National Institute of Technology, Silchar

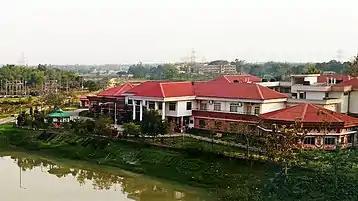

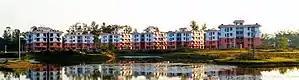

Under the constitution of the National Institutes of Technology Act 2007, the President of India is the visitor to the institute. The authorities of the institute are the board of governors and the Senate. The board is headed by the chairperson, who is appointed by the visitor. The director, who is appointed by the visitor, looks after the day-to-day running of the institute. The board of governors has nominees of the Central Government, the State Government, the NIT Council and the Institute Senate.